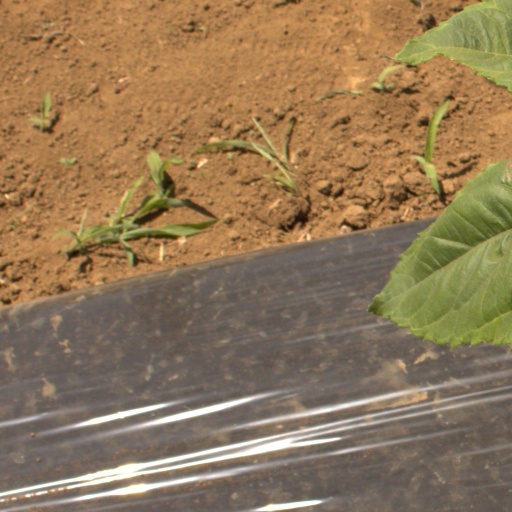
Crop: Jerusalem artichoke